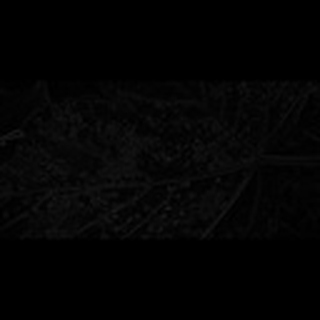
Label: cotton_aphids